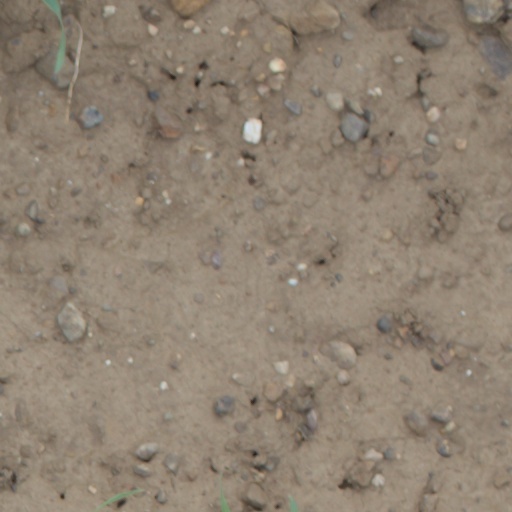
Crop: wheat